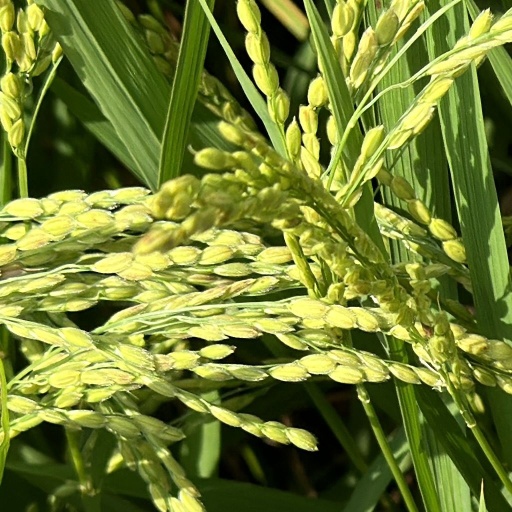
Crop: rice